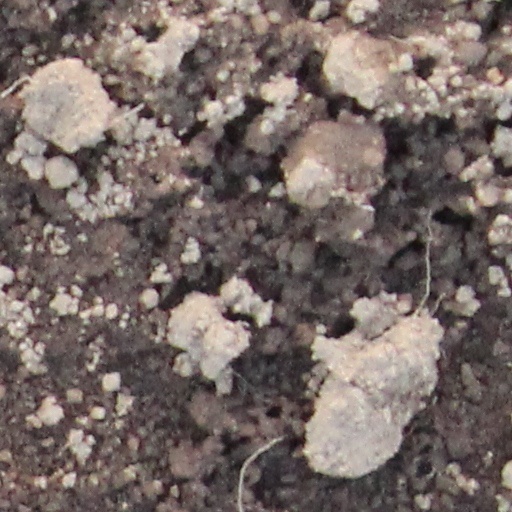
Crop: wheat